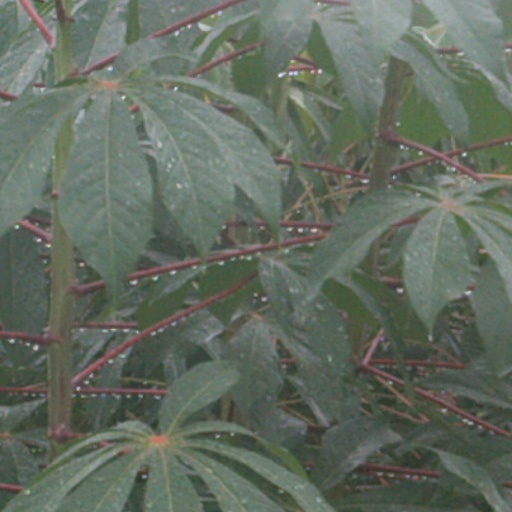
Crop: cassava